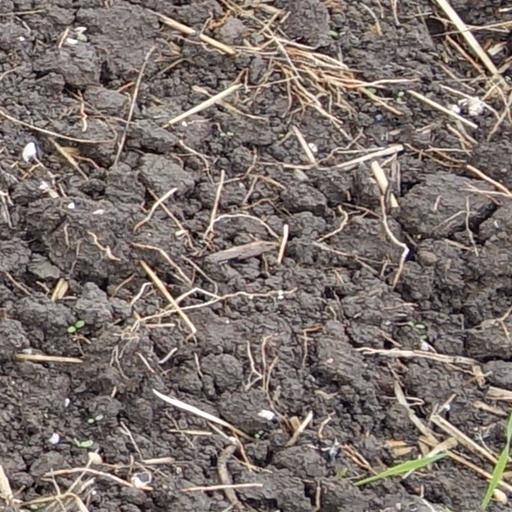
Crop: wheat